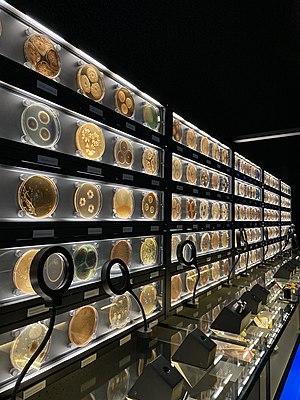
La gélose est une substance nutritive favorisant ou inhibant la prolifération et le développement des bactéries. Il s'agit donc du milieu de culture des bactéries.